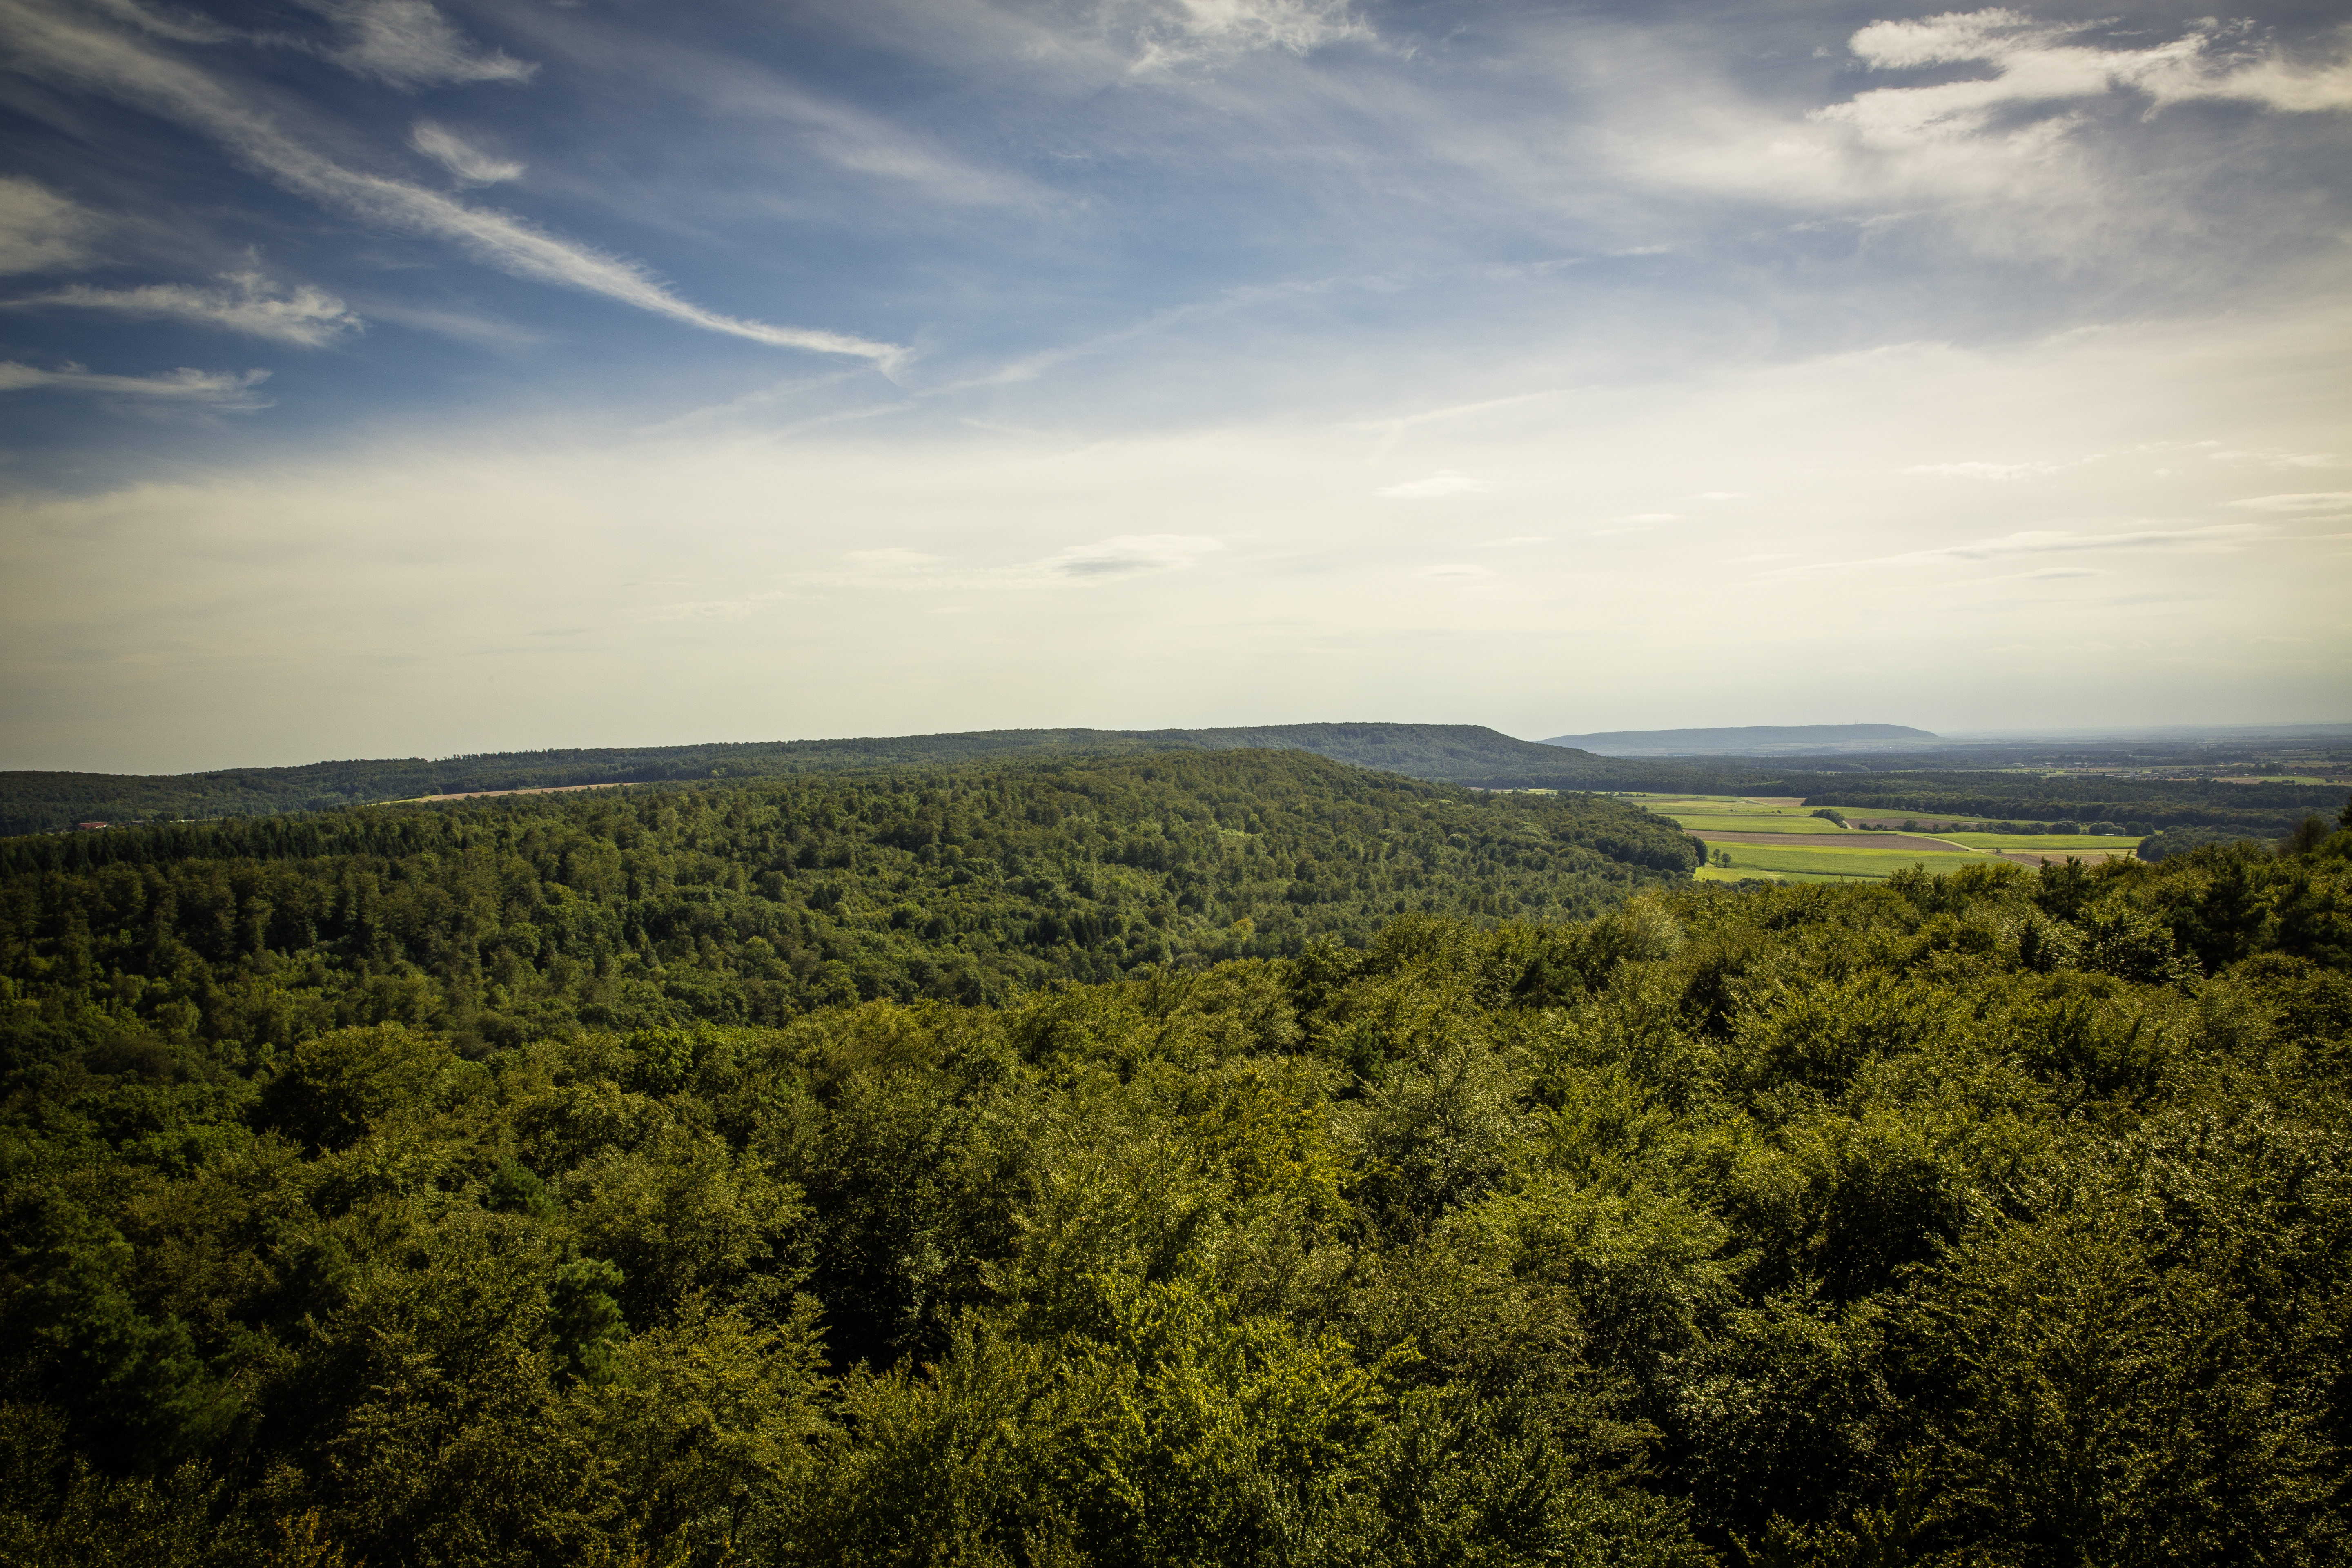
landscape, tree, nature, forest, grass, outdoor, horizon, wilderness, mountain, cloud, sky, sunrise, sunset, field, meadow, prairie, countryside, sunlight, morning, leaf, hill, view, dawn, travel, dusk, pine, foliage, green, scenic, autumn, ridge, plain, trees, top view, outdoors, woods, hills, daylight, grassland, vegetation, plateau, habitat, ecosystem, rural area, bird's eye view, nature park, natural environment, geographical feature, atmospheric phenomenon, woody plant, mountainous landforms